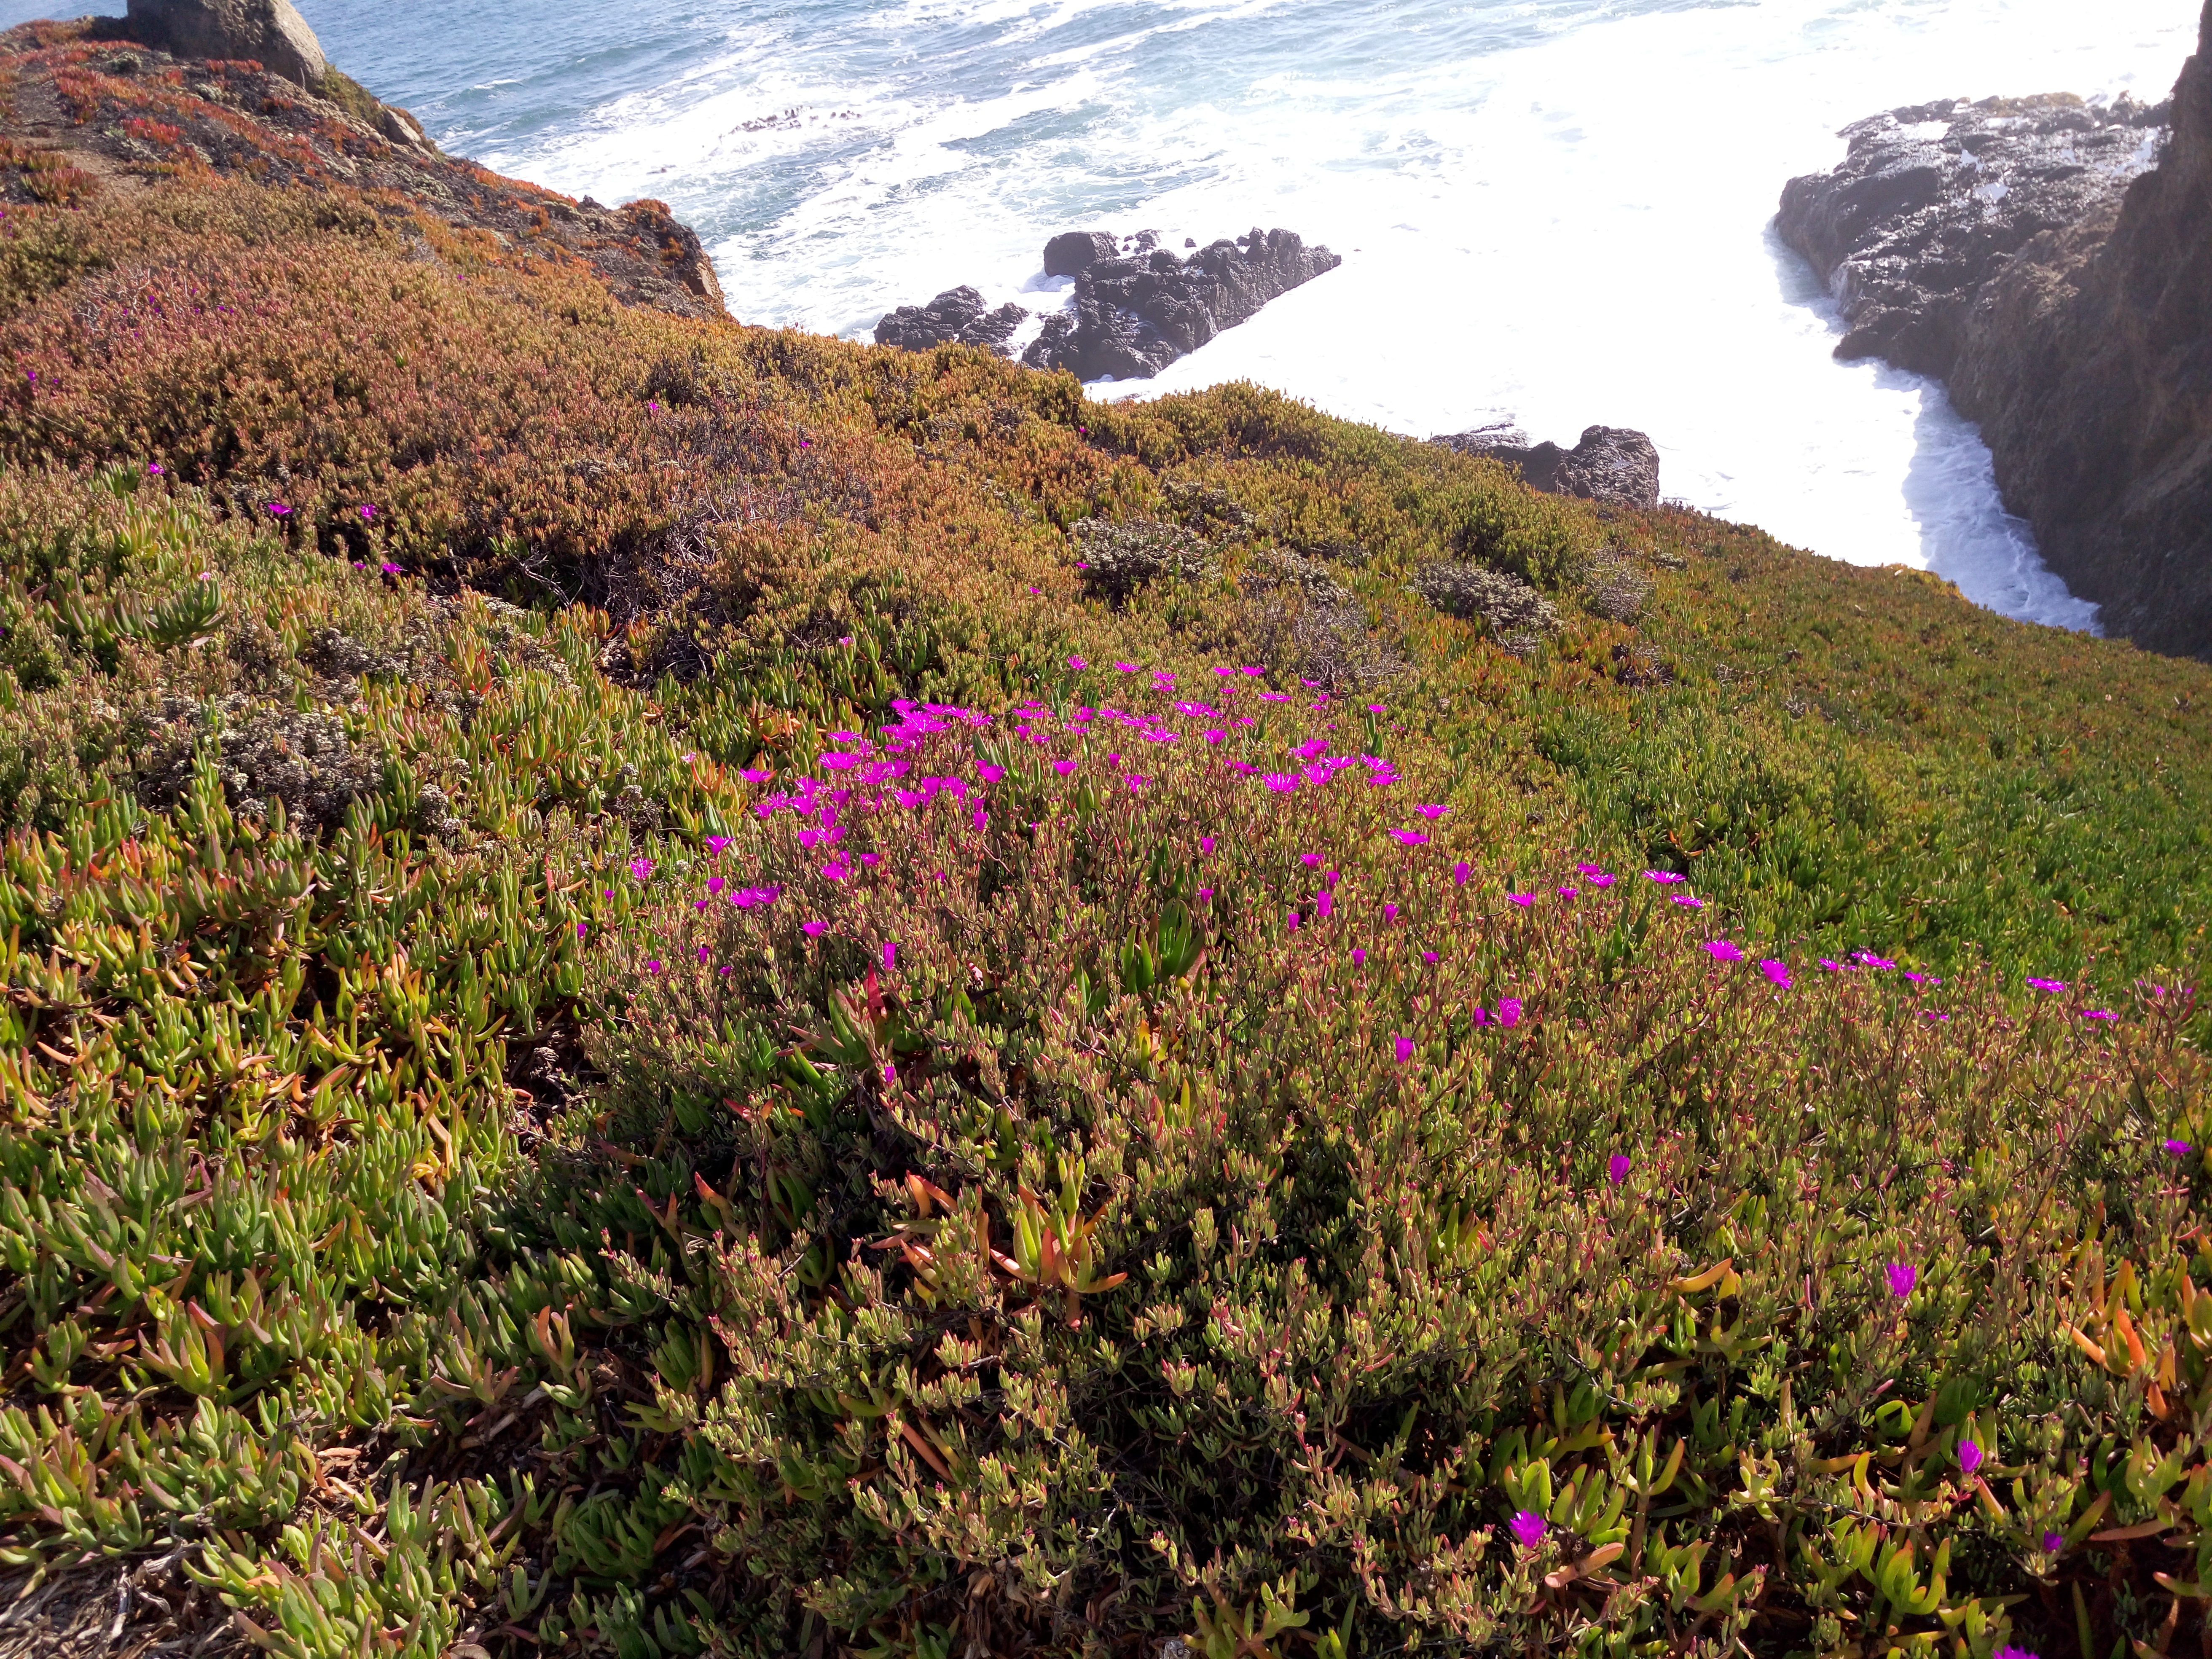
wilderness, walking, mountain, trail, meadow, prairie, flower, autumn, flora, ridge, wildflower, grassland, vegetation, shrub, plateau, ecosystem, geographical feature